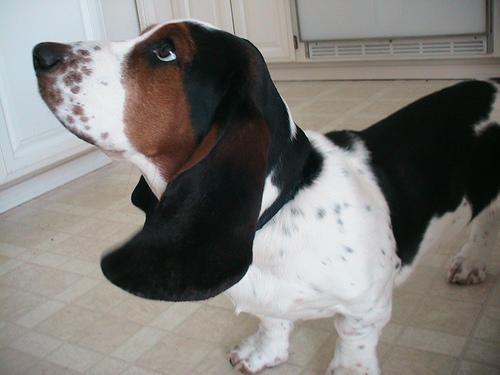
basset hound